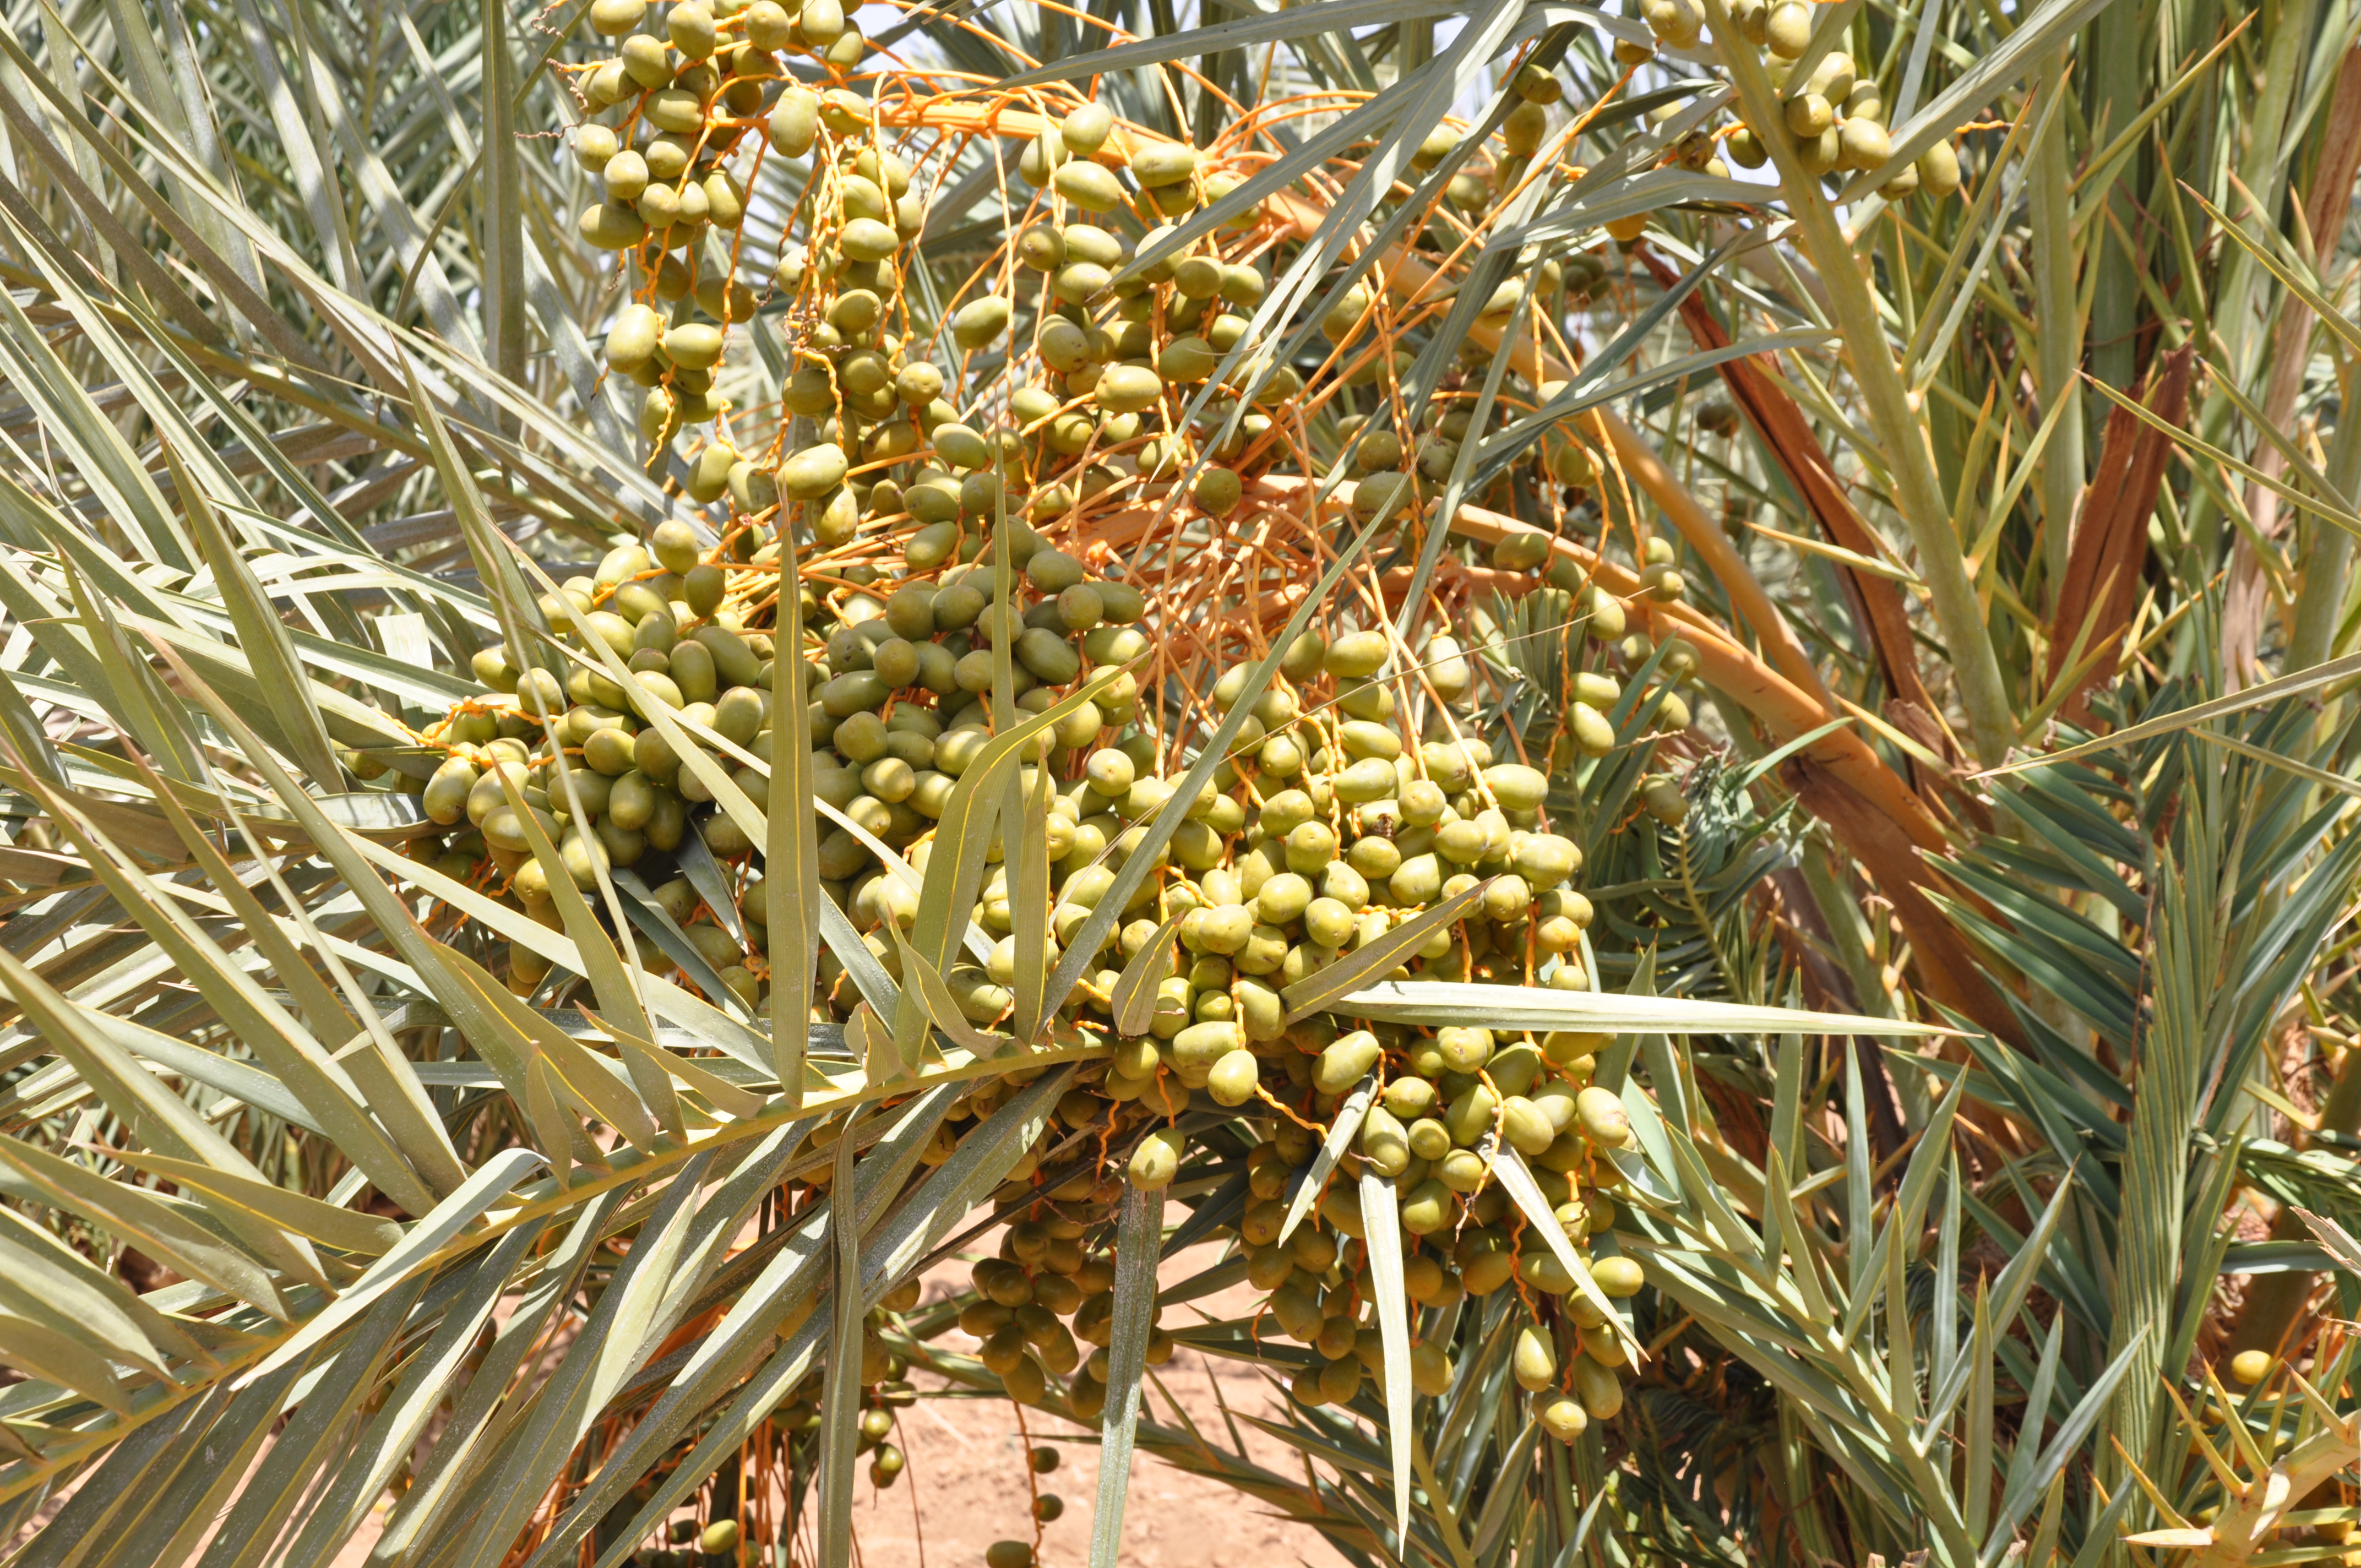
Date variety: Boufagous